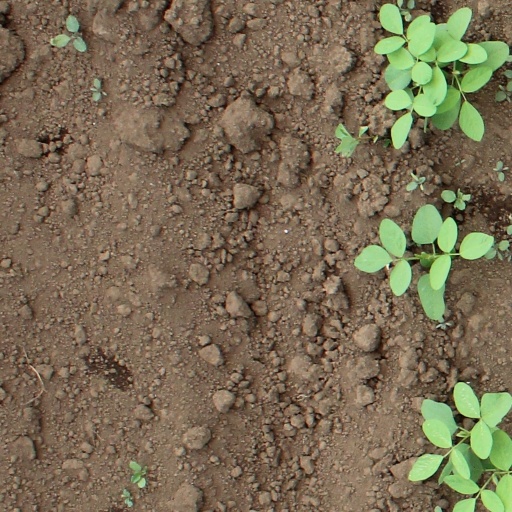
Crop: soybean